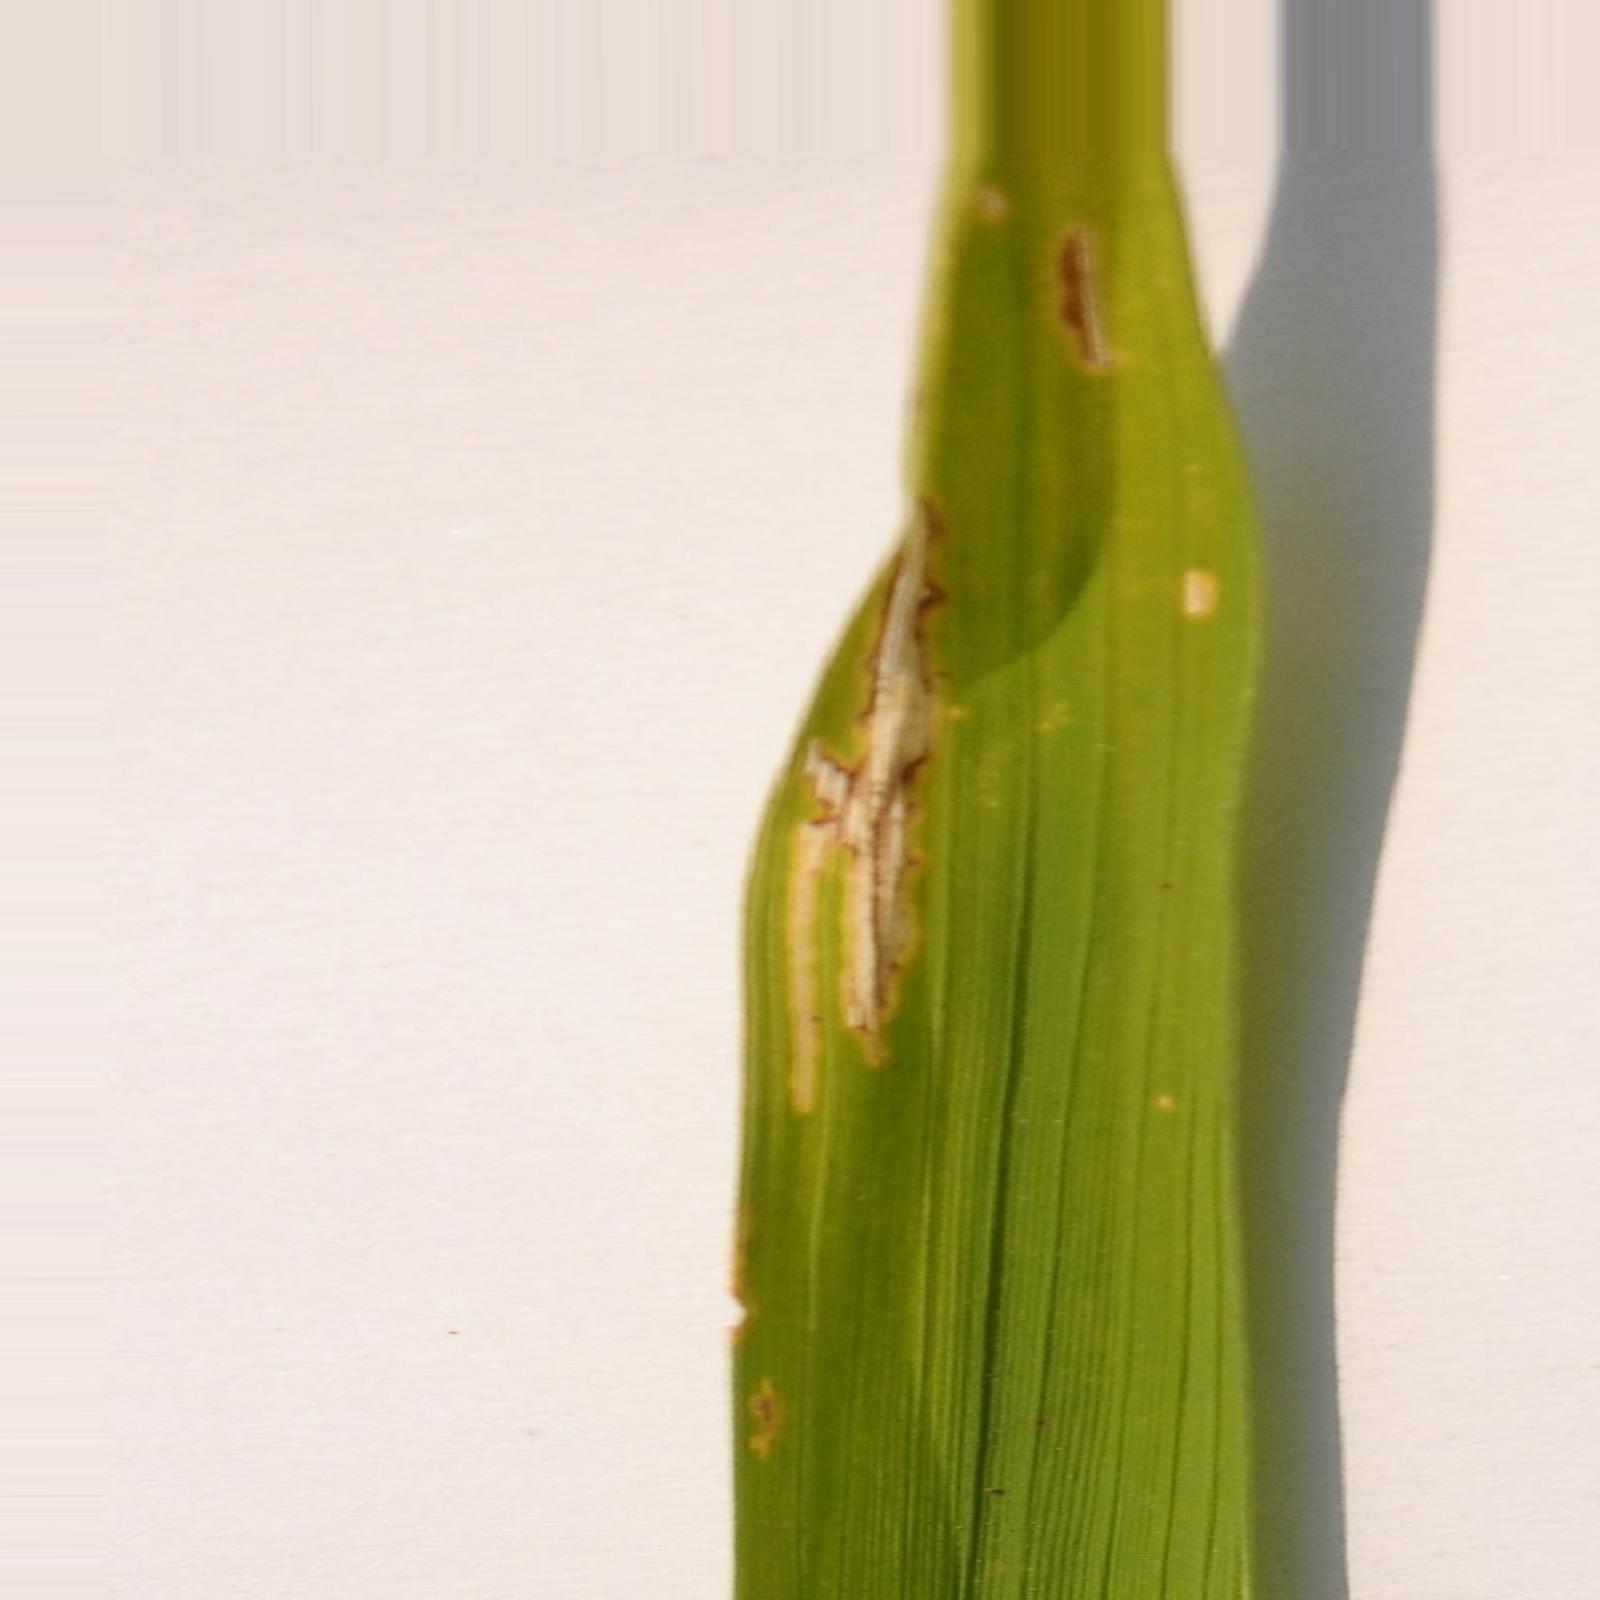
Nhãn: Bệnh Bạc lá (Bacterial leaf blight)